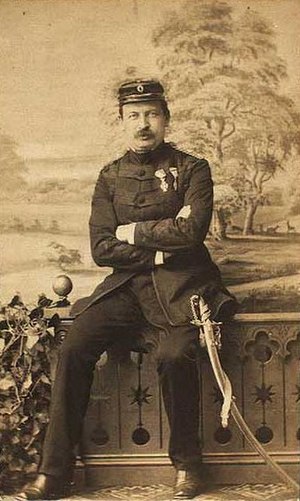
Carl Tvermoes
Carl Tvermoes